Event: Nepal Earthquake
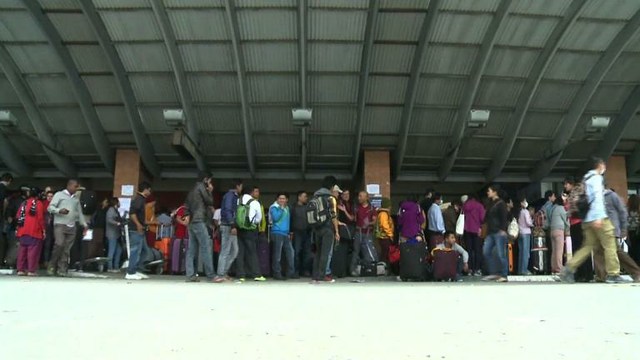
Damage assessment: no_damage